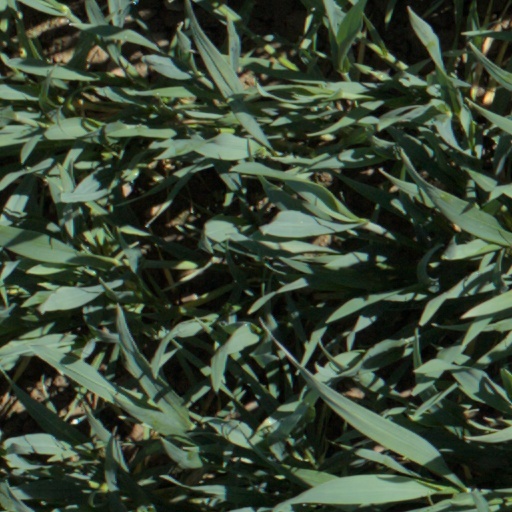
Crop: wheat